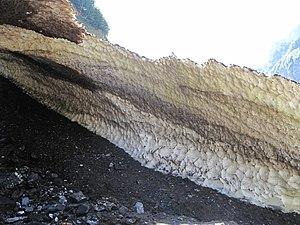
Névé n°1 dans le fond de la Combe conduisant au cirque du Bout du Monde (Haute-Savoie).